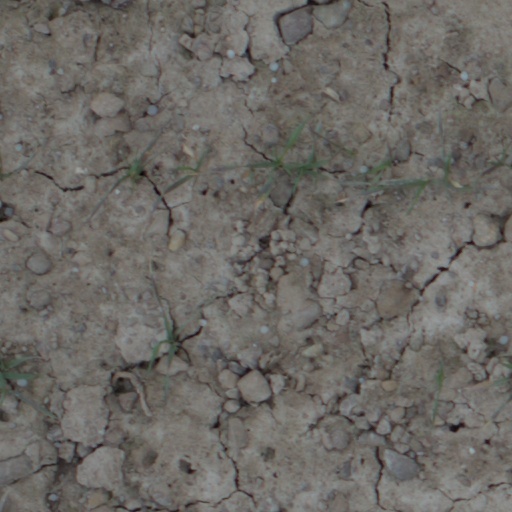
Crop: wheat